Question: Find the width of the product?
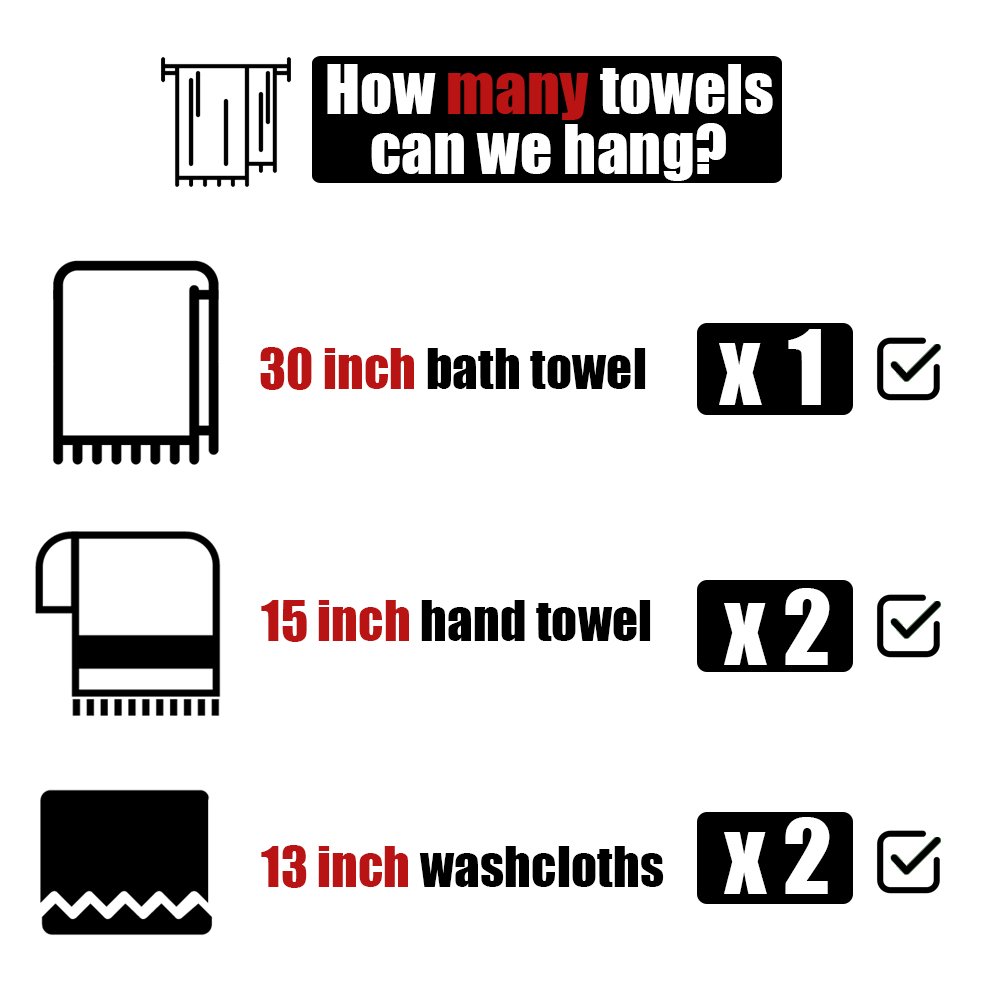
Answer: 2.0 inch